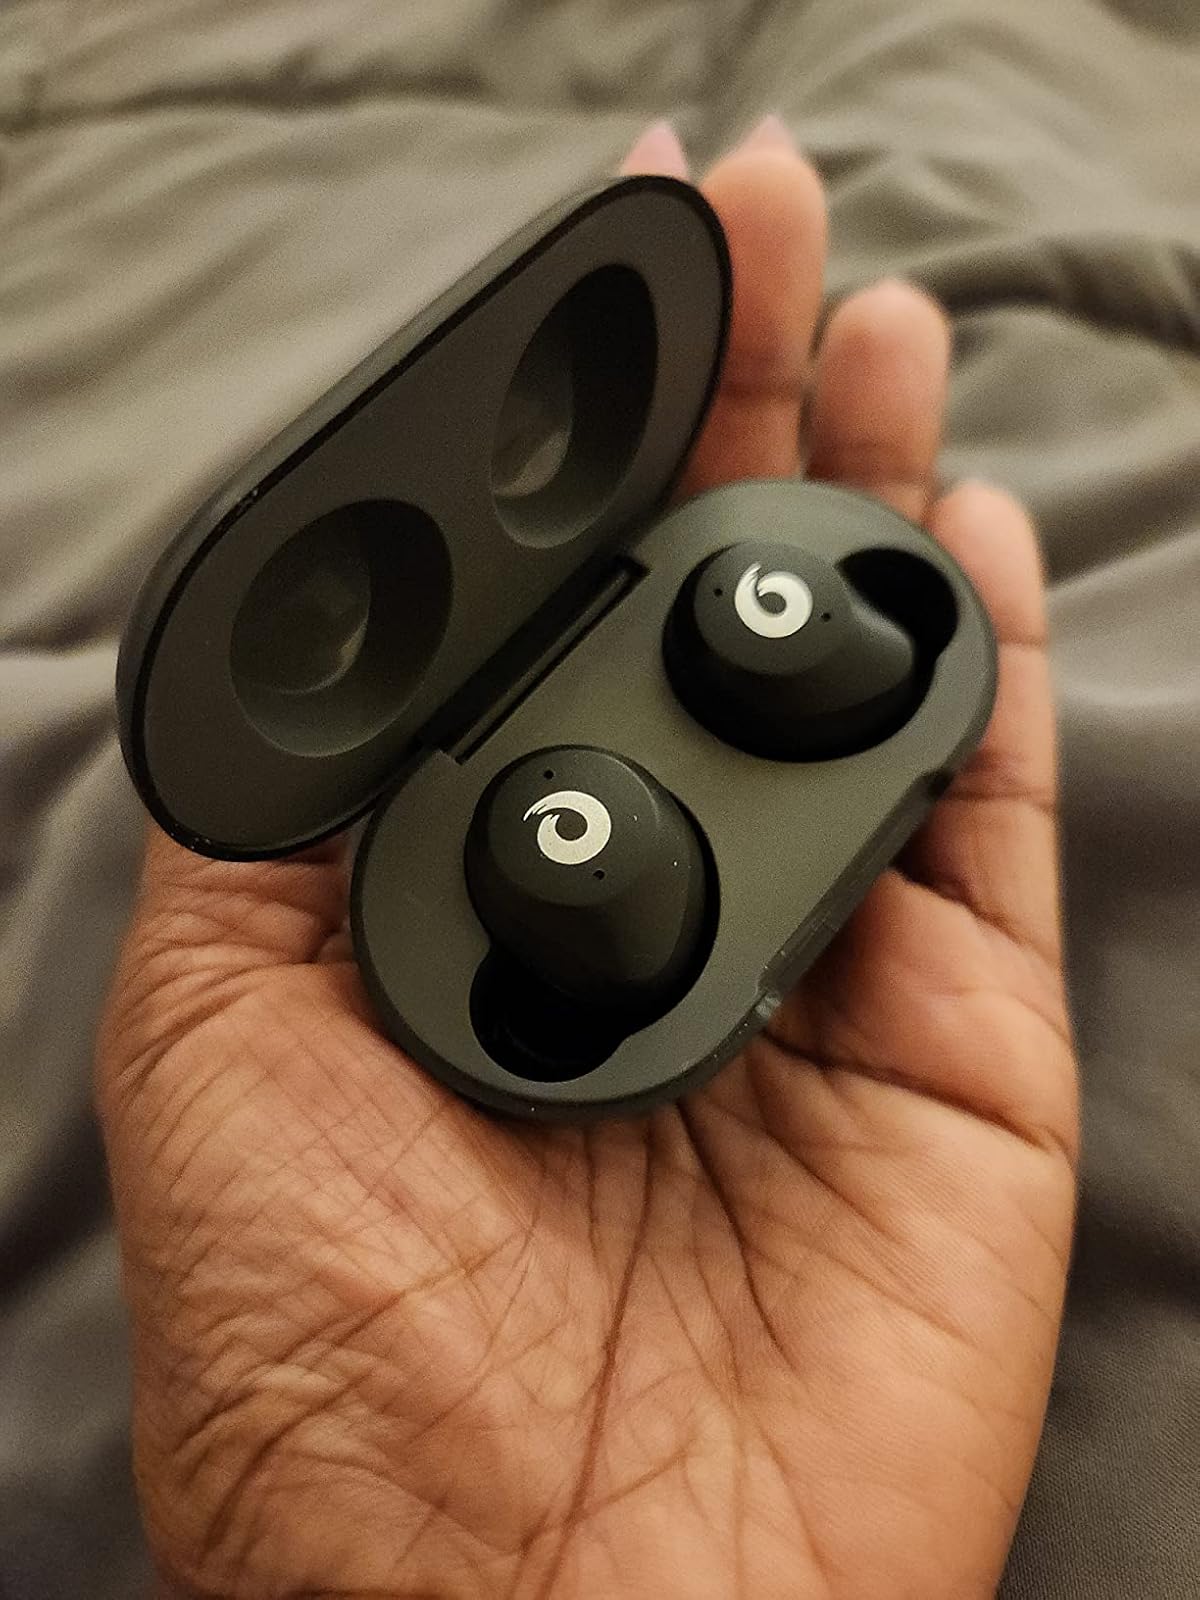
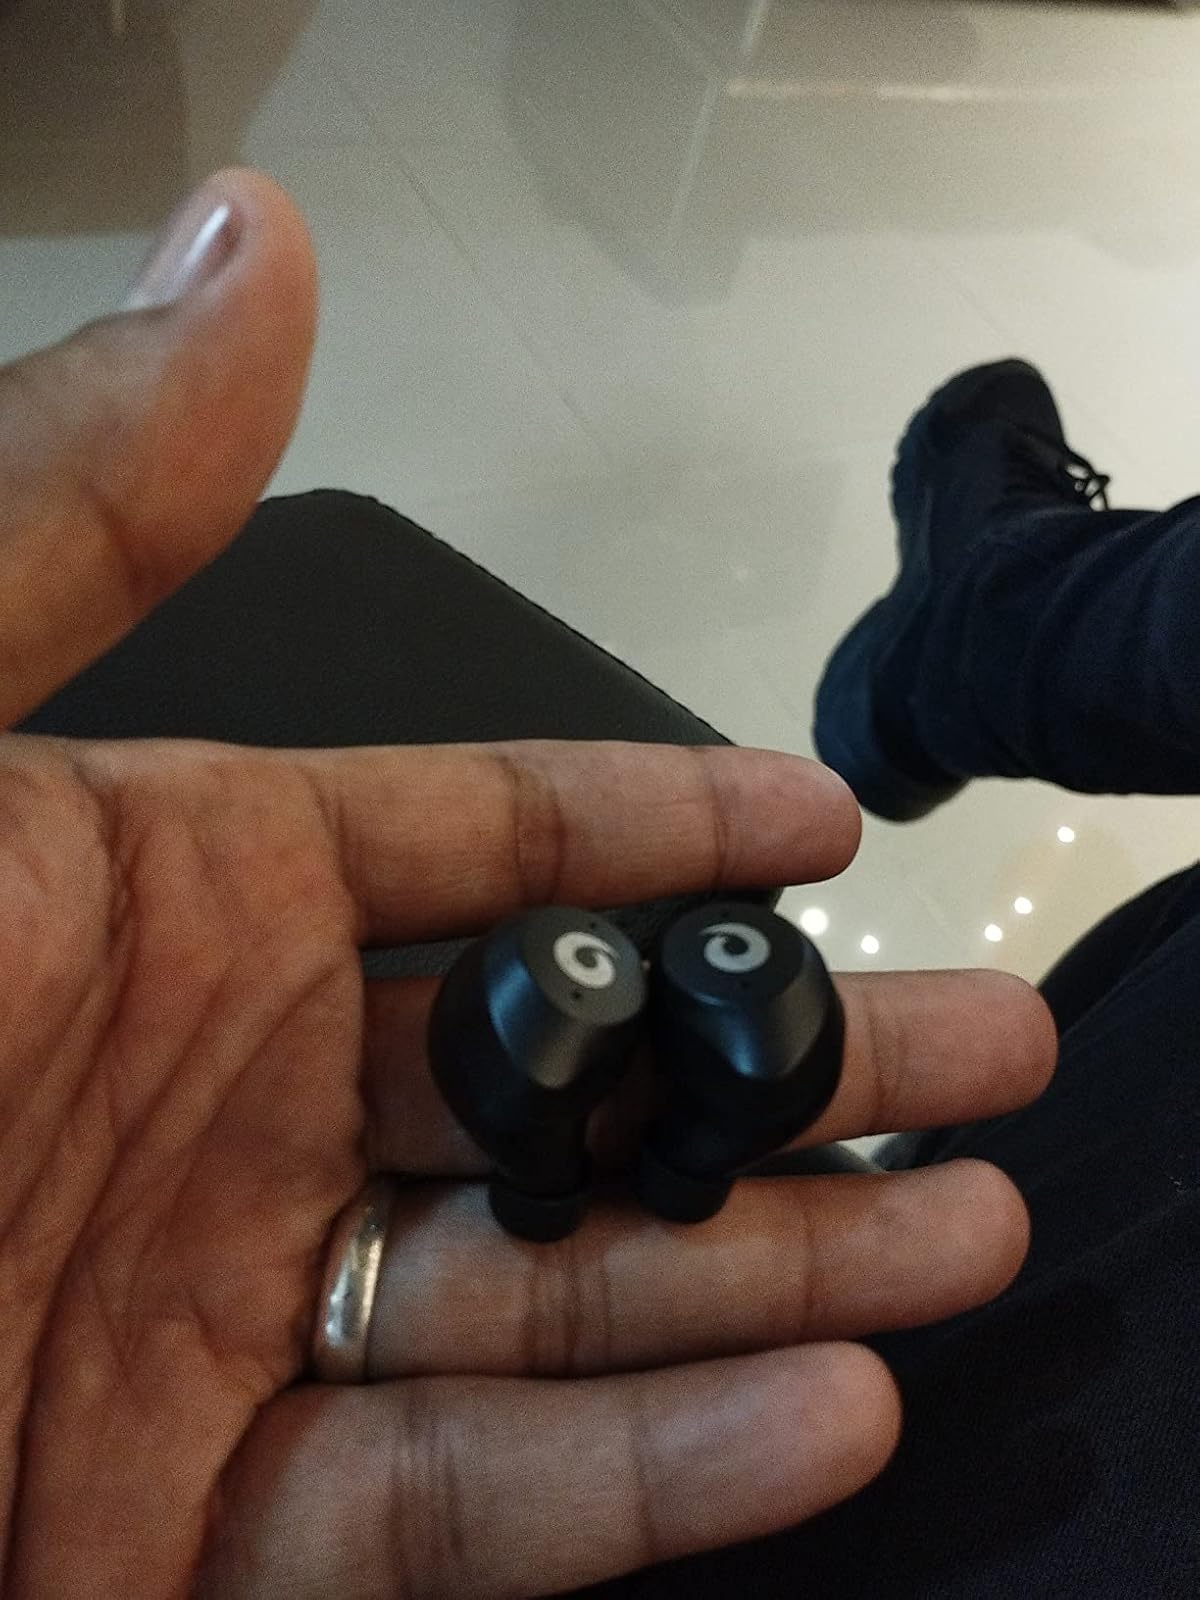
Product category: earbuds
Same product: yes